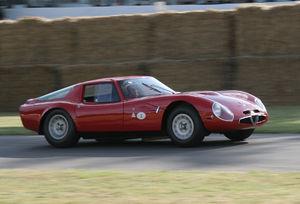
L’Alfa Romeo Giulia TZ était une voiture de compétition produite par le constructeur italien Alfa Romeo avec des transformations Autodelta entre 1963 et 1967. Sa conception et son développement sont dus à l'ingénieur Giuseppe Busso.